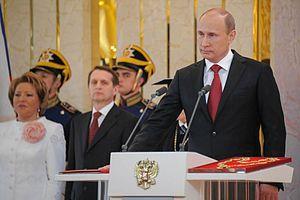
Le président de la fédération de Russie est le chef de l’État russe et ce poste est actuellement occupé par Vladimir Poutine. Depuis la chute de l’Union soviétique le 25 décembre 1991 et la rédaction de la nouvelle Constitution, la Russie a connu trois présidents, les deux autres étant Boris Eltsine et Dmitri Medvedev.
Vladimir Vladimirovitch Poutine, né le 7 octobre 1952 à Léningrad, est un homme d'État russe. Depuis 1999, il est la figure centrale de l’exécutif, alternativement comme président du gouvernement et président de la fédération de Russie.